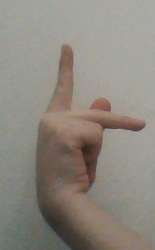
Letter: dha